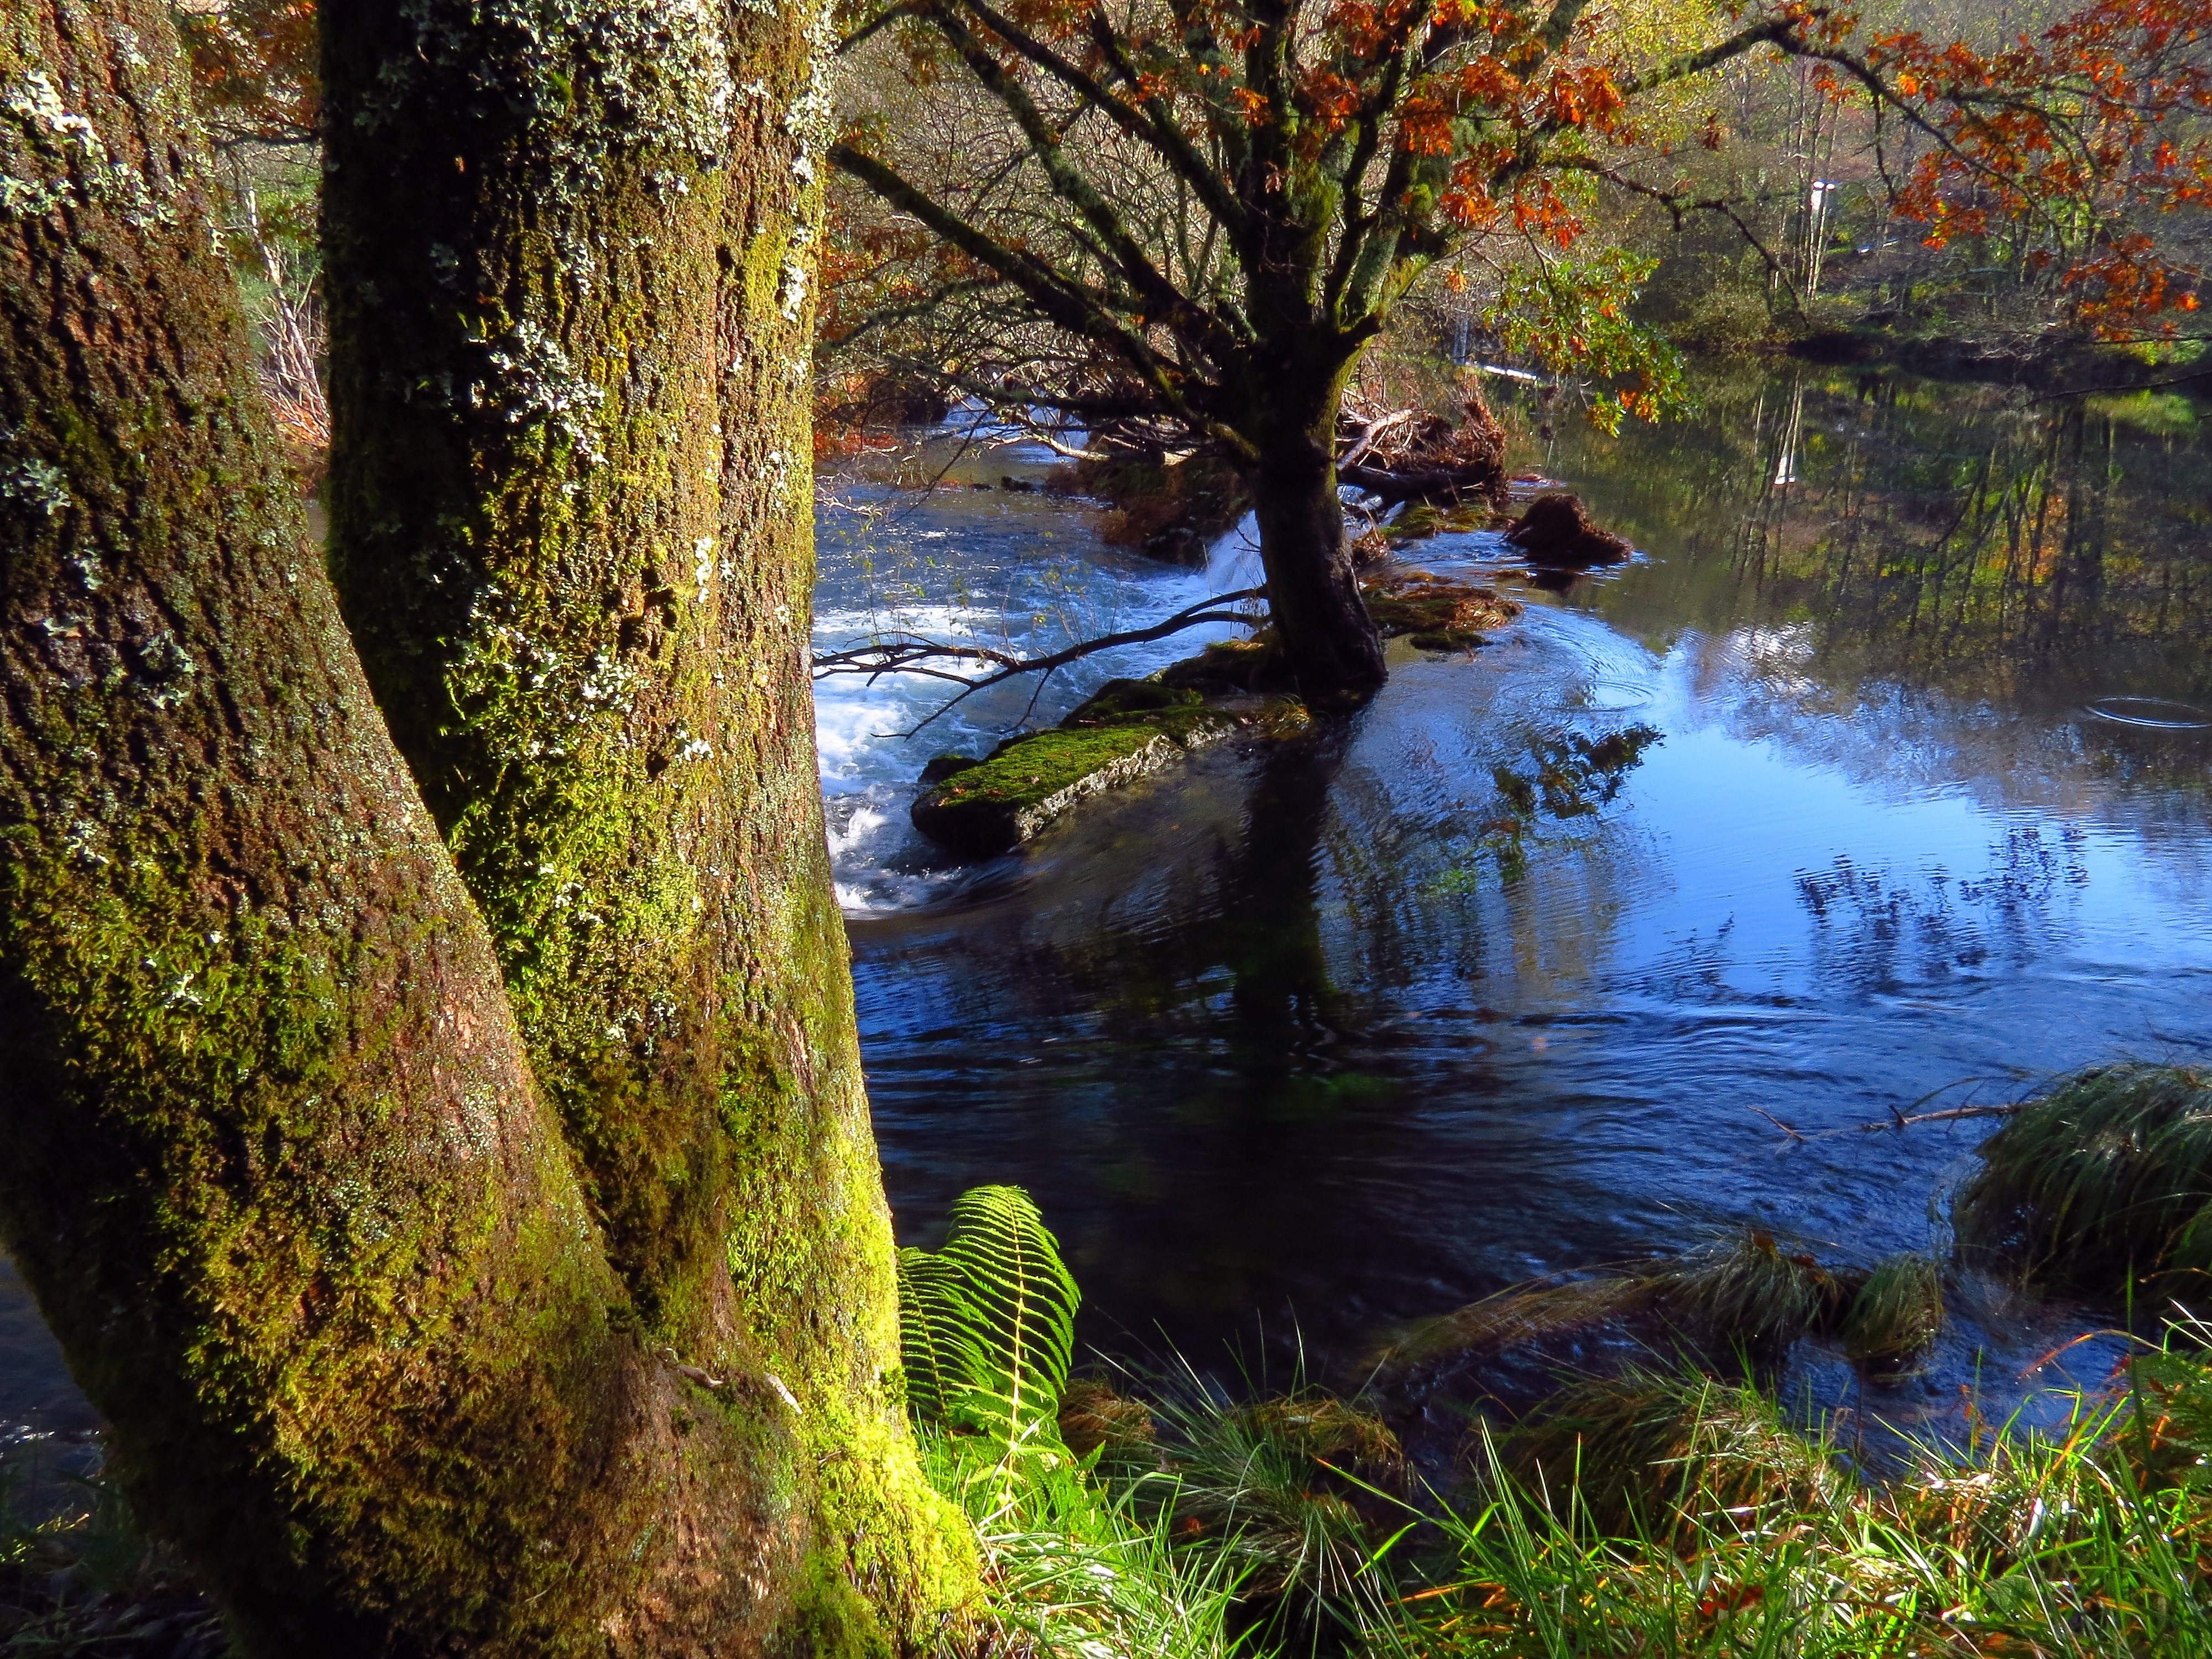
landscape, tree, water, nature, forest, creek, wilderness, plant, sunlight, leaf, flower, lake, river, pond, stream, reflection, autumn, season, waterway, body of water, spain, wetland, galicia, paisajes, woodland, habitat, espana, ggl1, gaby1, alama, canonsx40hs, rioverdugo, natural environment, geographical feature, woody plant